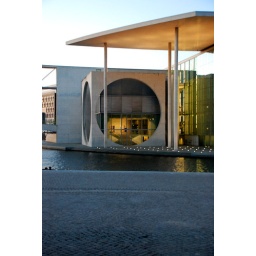
building near river spree